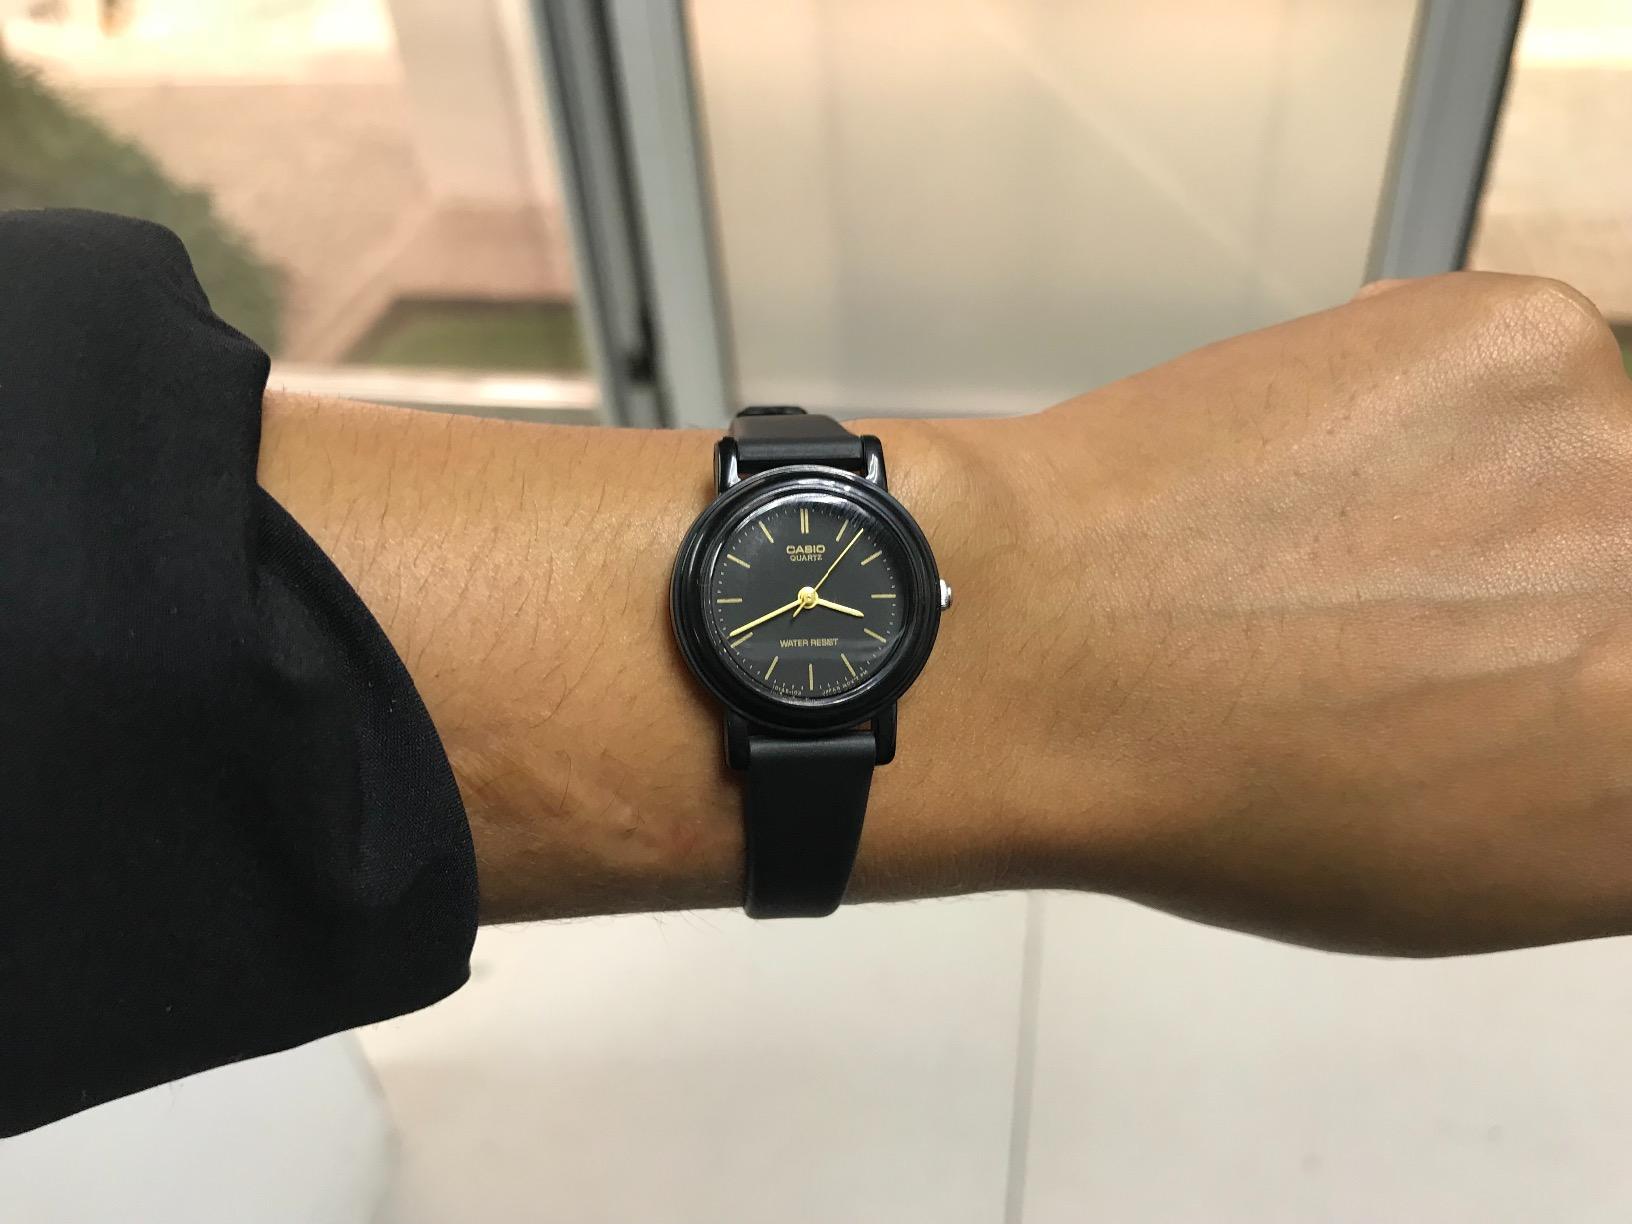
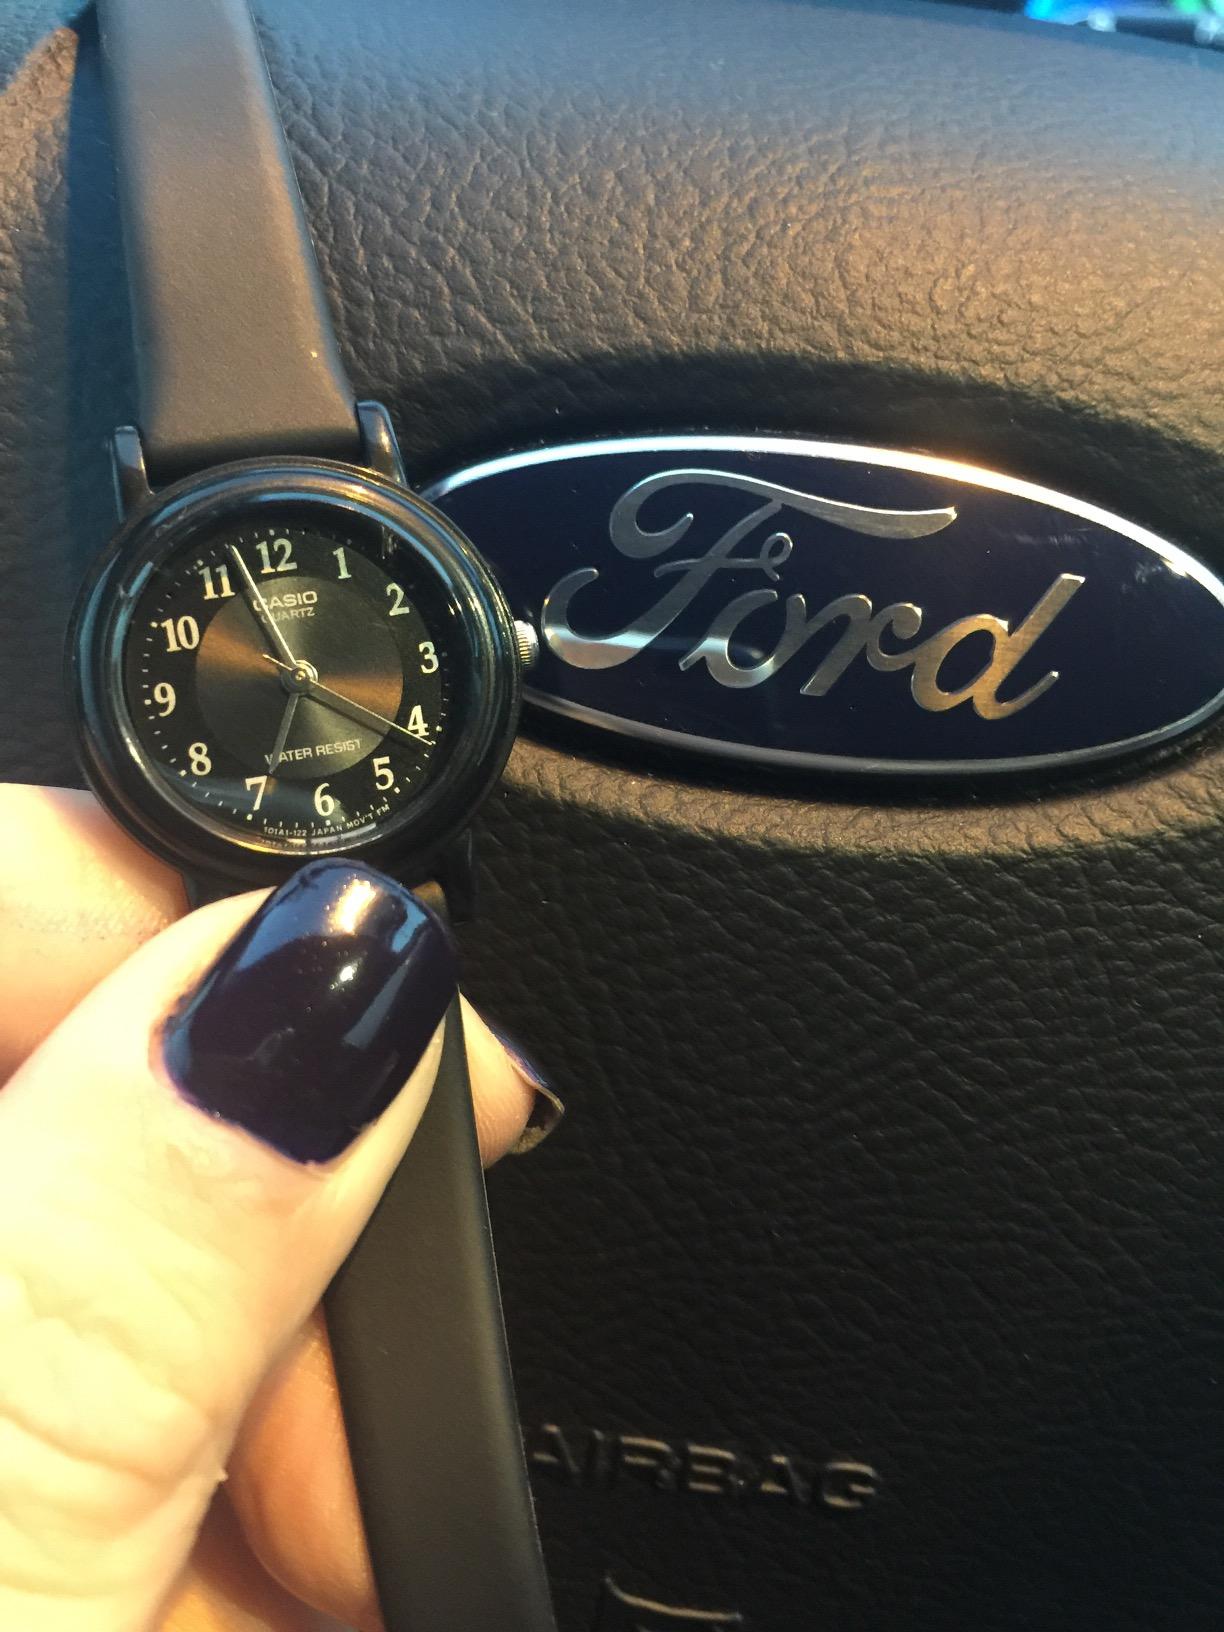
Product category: accessories_watch
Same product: no